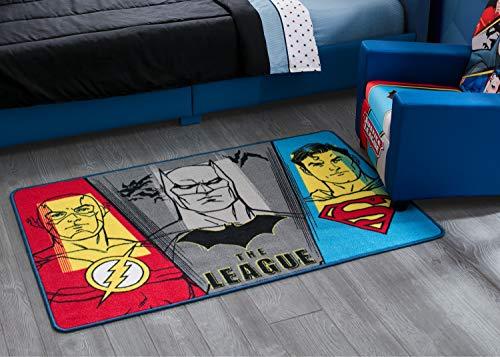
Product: Delta Children Soft Area Rug with Non Slip Backing, DC Comics Justice League
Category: Home & Kitchen | Home Décor | Kids' Room Décor | Rugs
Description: COMPLETE THE ROOM: Pair this Batman rug with any coordinating Batman products from Delta Children.
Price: $31.99